Illyriad

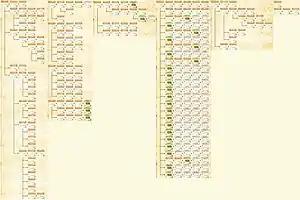
Technology tree of Illyriad

"Illyriad's" technology tree has 400+ research options. They are categorized into 8 research areas: City, Diplomacy, Quest, Magic, Military, Trade, Crafting and Sovereignty. There are also discoveries which are found via quests.